Scottsbluff, Nebraska

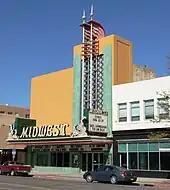
The Midwest Theater in downtown Scottsbluff is listed in the National Register of Historic Places.

As of the census of 2010, there were 15,039 people, 6,168 households, and 3,672 families residing in the city. The population density was . There were 6,712 housing units at an average density of . The racial makeup of the city was 83.0% White, 0.8% African American, 3.4% Native American, 0.8% Asian, 9.8% from other races, and 2.2% from two or more races. Hispanic or Latino of any race were 29.1% of the population.